Ghost Pilots

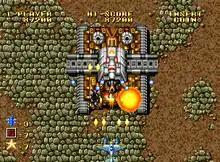
Gameplay screenshot

Before starting a stage, the player must choose one of two bomb types. In one of the two stages after the first, the player also has the option to choose a third unique bomb type (napalm bomb in the land strike stage and air mines in the air strike stage). At the start of the game a player starts with three bombs and can collect up to a maximum of nine bombs. In a two-player game, both players cannot choose the same bomb type.